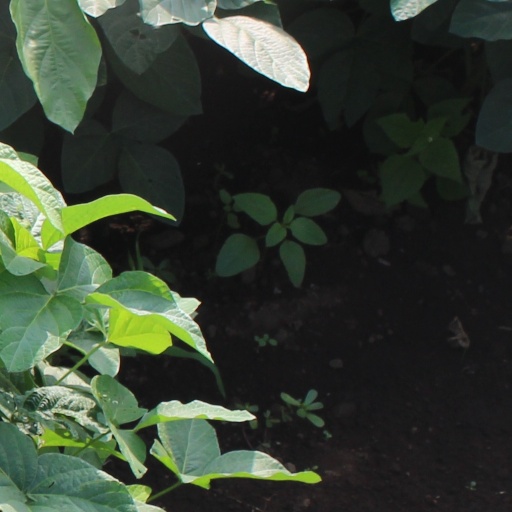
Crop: soybean